Vernon, California

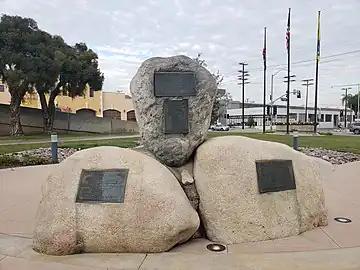
Memorial to the Battle of La Mesa.

Vernon is the site of the Battle of La Mesa on January 9, 1847, when General Stephen W. Kearny again defeated General José María Flores the day after the Battle of Río San Gabriel. Accepting defeat, General Flores fled southeast to Sonora, while Major Pico headed north into the San Gabriel Mountains with a hundred Californios. This ended hostilities in Alta California during the Mexican–American War of 1846–1848. By the dawn of the 20th century, it was a stretch of unincorporated grassland near Los Angeles' flourishing downtown.